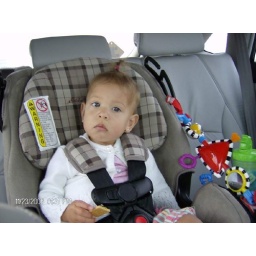
Bella in new car seat 11-06